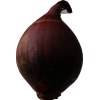
Label: red_onion